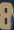
Number: 8